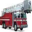
Label: truck